Christina Kahrl

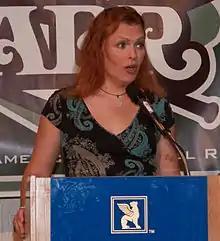
Kahrl in 2009.

Christina Kahrl is one of the co-founders of Baseball Prospectus. She is the former executive editor of the think tank's website, BaseballProspectus.com, the former managing editor for their annual publication, former writer and editor for ESPN.com, and is currently sports editor of the "San Francisco Chronicle". She is a member of the Baseball Writers' Association of America.